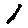
Label: 1